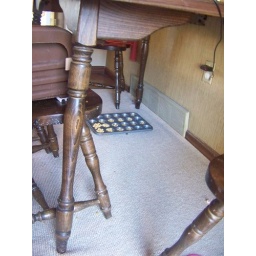
the girls &amp;quot;made muffins&amp;quot; - and put them under the table to cook